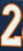
Number: 2